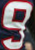
Number: 9